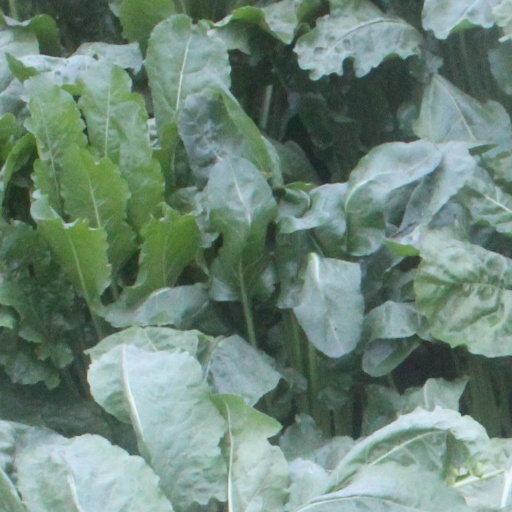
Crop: sugar beet